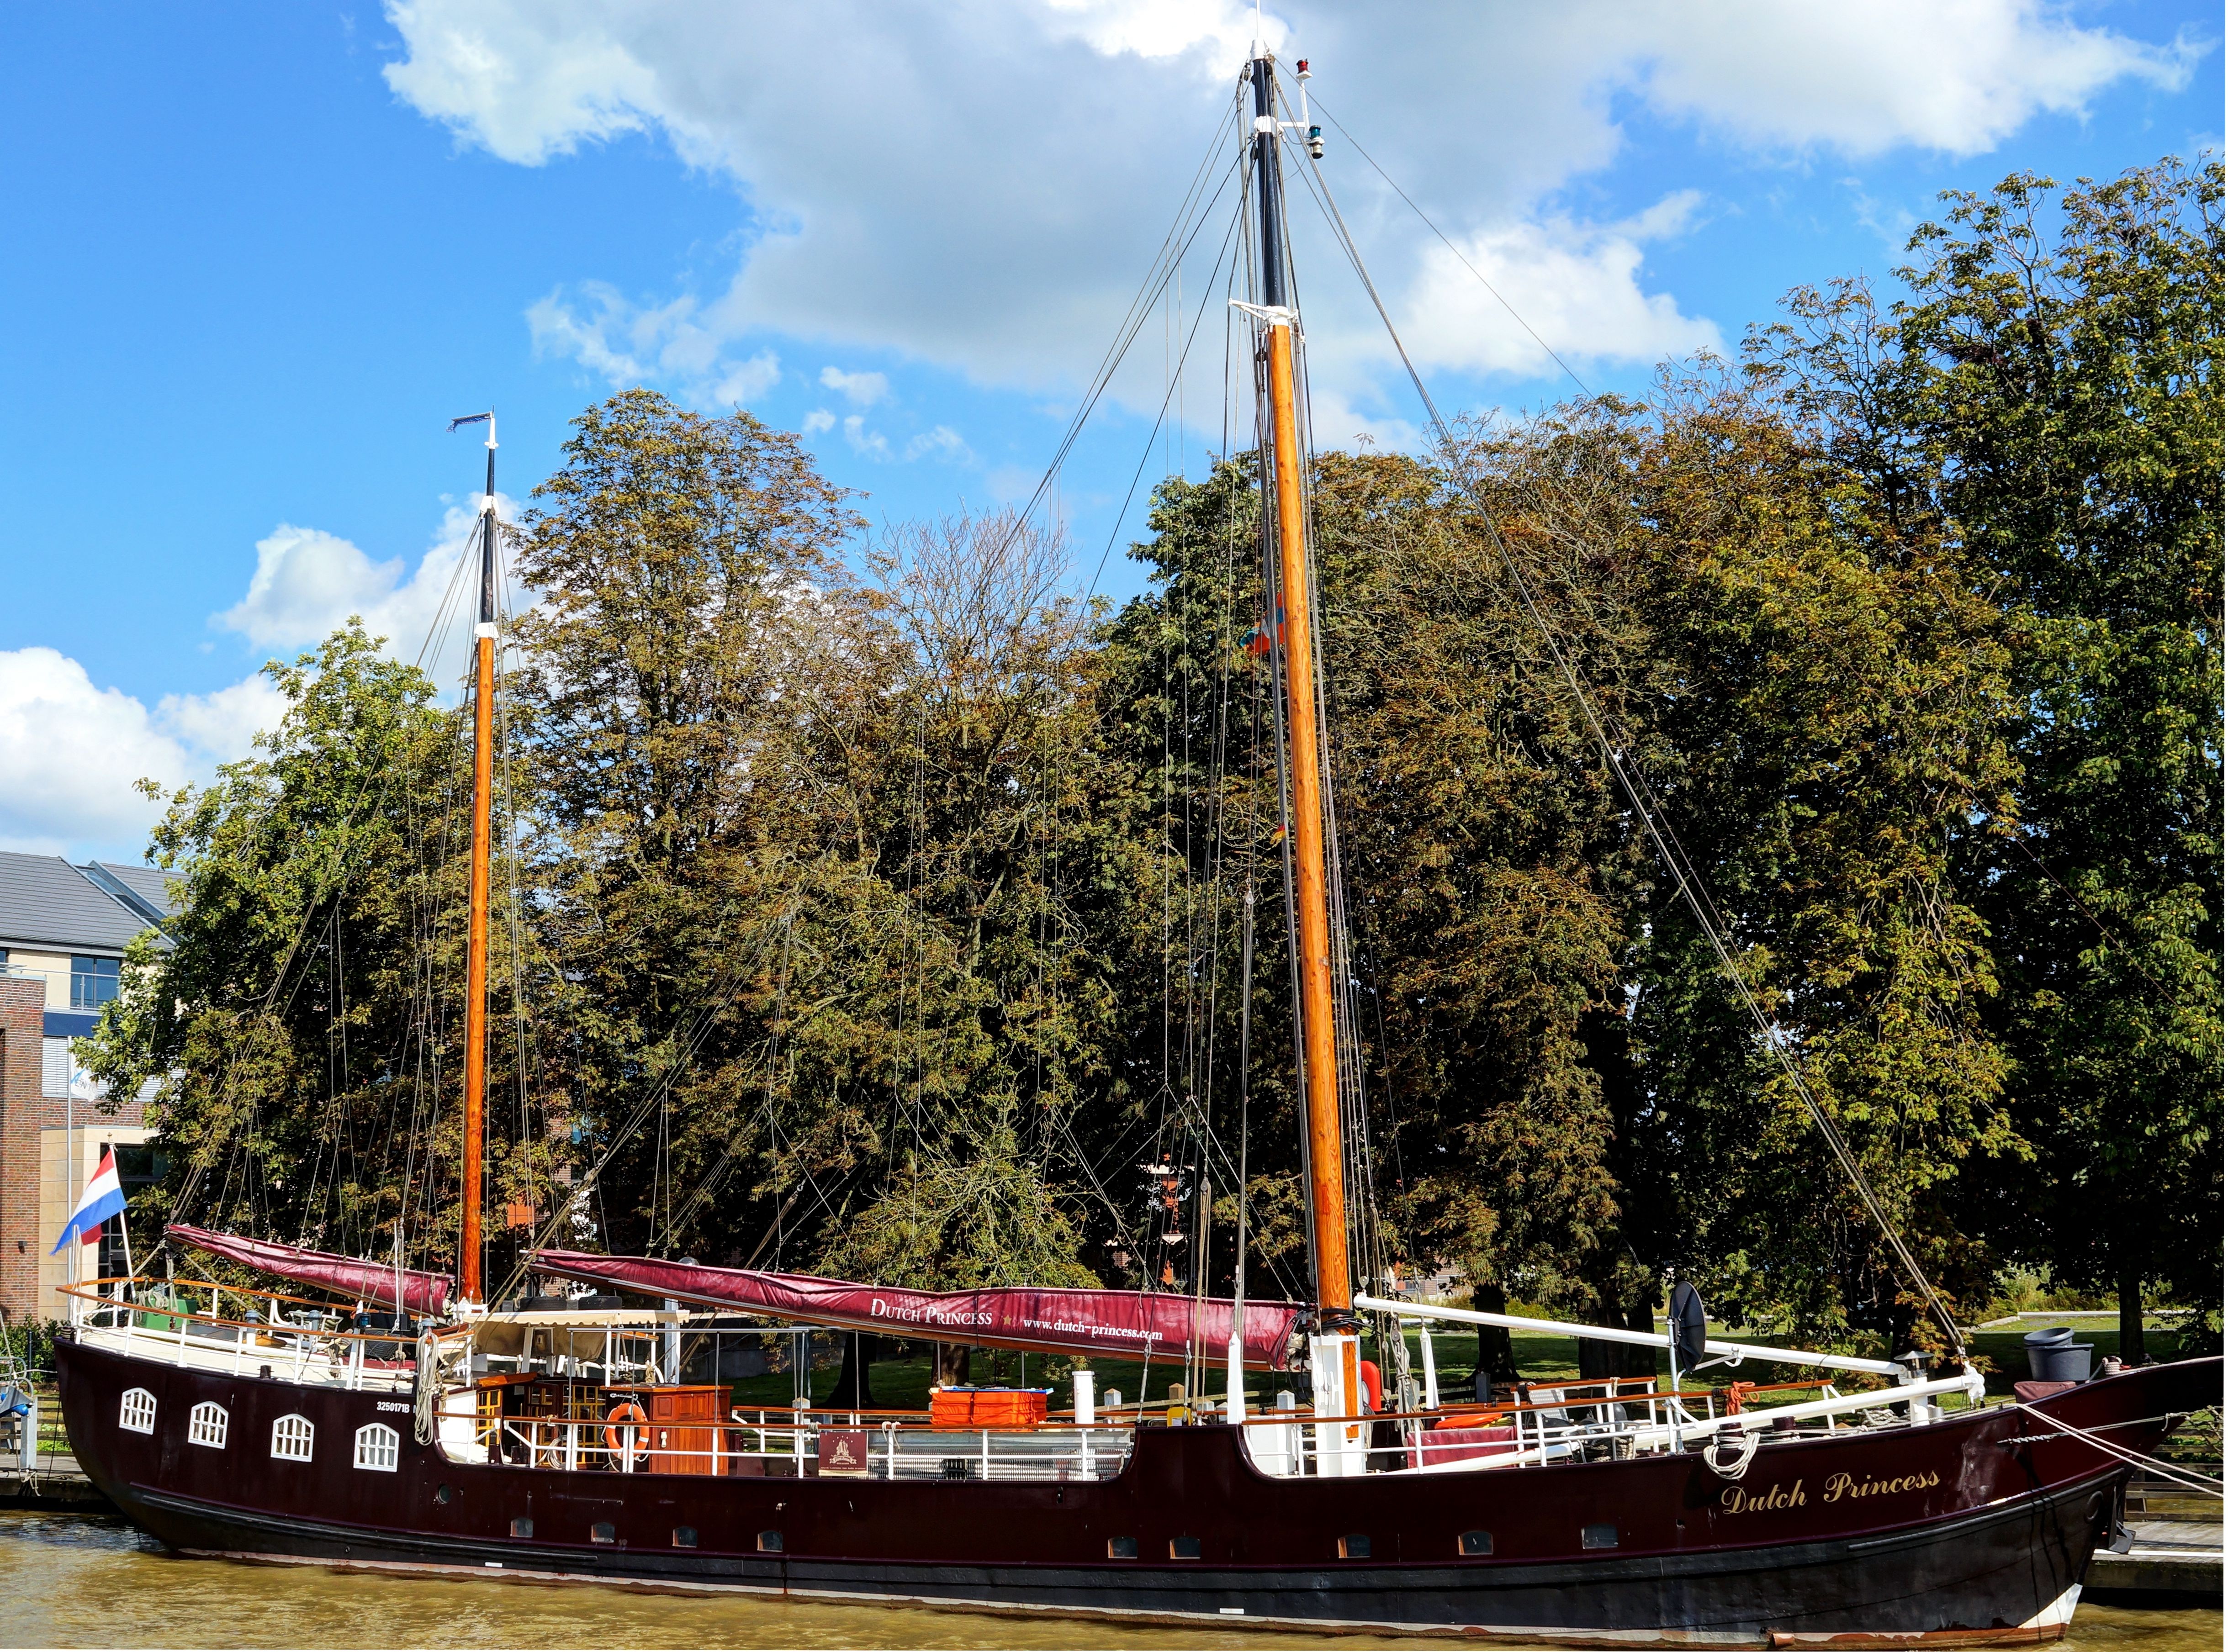
wood, boat, antique, ship, vehicle, mast, nostalgia, sailboat, waterway, sailing vessel, watercraft, schooner, sailing ship, master, tall ship, galleon, zweimaster, caravel